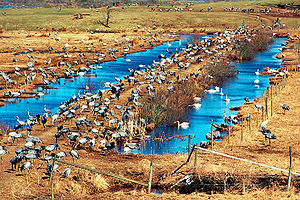
Trane / Adfærd
Enorme flokke af traner samler sig ved Hornborgasjön i Sverige hvert forår, før de deler sig i mindre grupper og spreder sig til andre dele af Fennoskandia og Baltikum.
Tranen er en fåtallig yngletrækfugl i Danmark, men mere udbredt i Skandinavien. Hvert forår og efterår passerer store flokke af trækkende traner specielt den østlige del af landet.